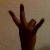
The image shows a hand gesture representing the number 7 in Indian Sign Language.